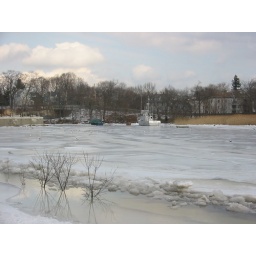
Frozen Neponset river entering the seaside estuary. Notice tide is over the sidewalk and garden by a foot or so.